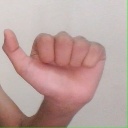
अक्षर: त